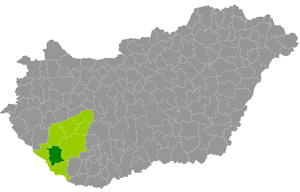
Le district de Nagyatád est un des 8 districts du comitat de Somogy en Hongrie. Il compte 26 100 habitants et rassemble 18 localités 17 communes et une seule ville, Nagyatád, son chef-lieu.